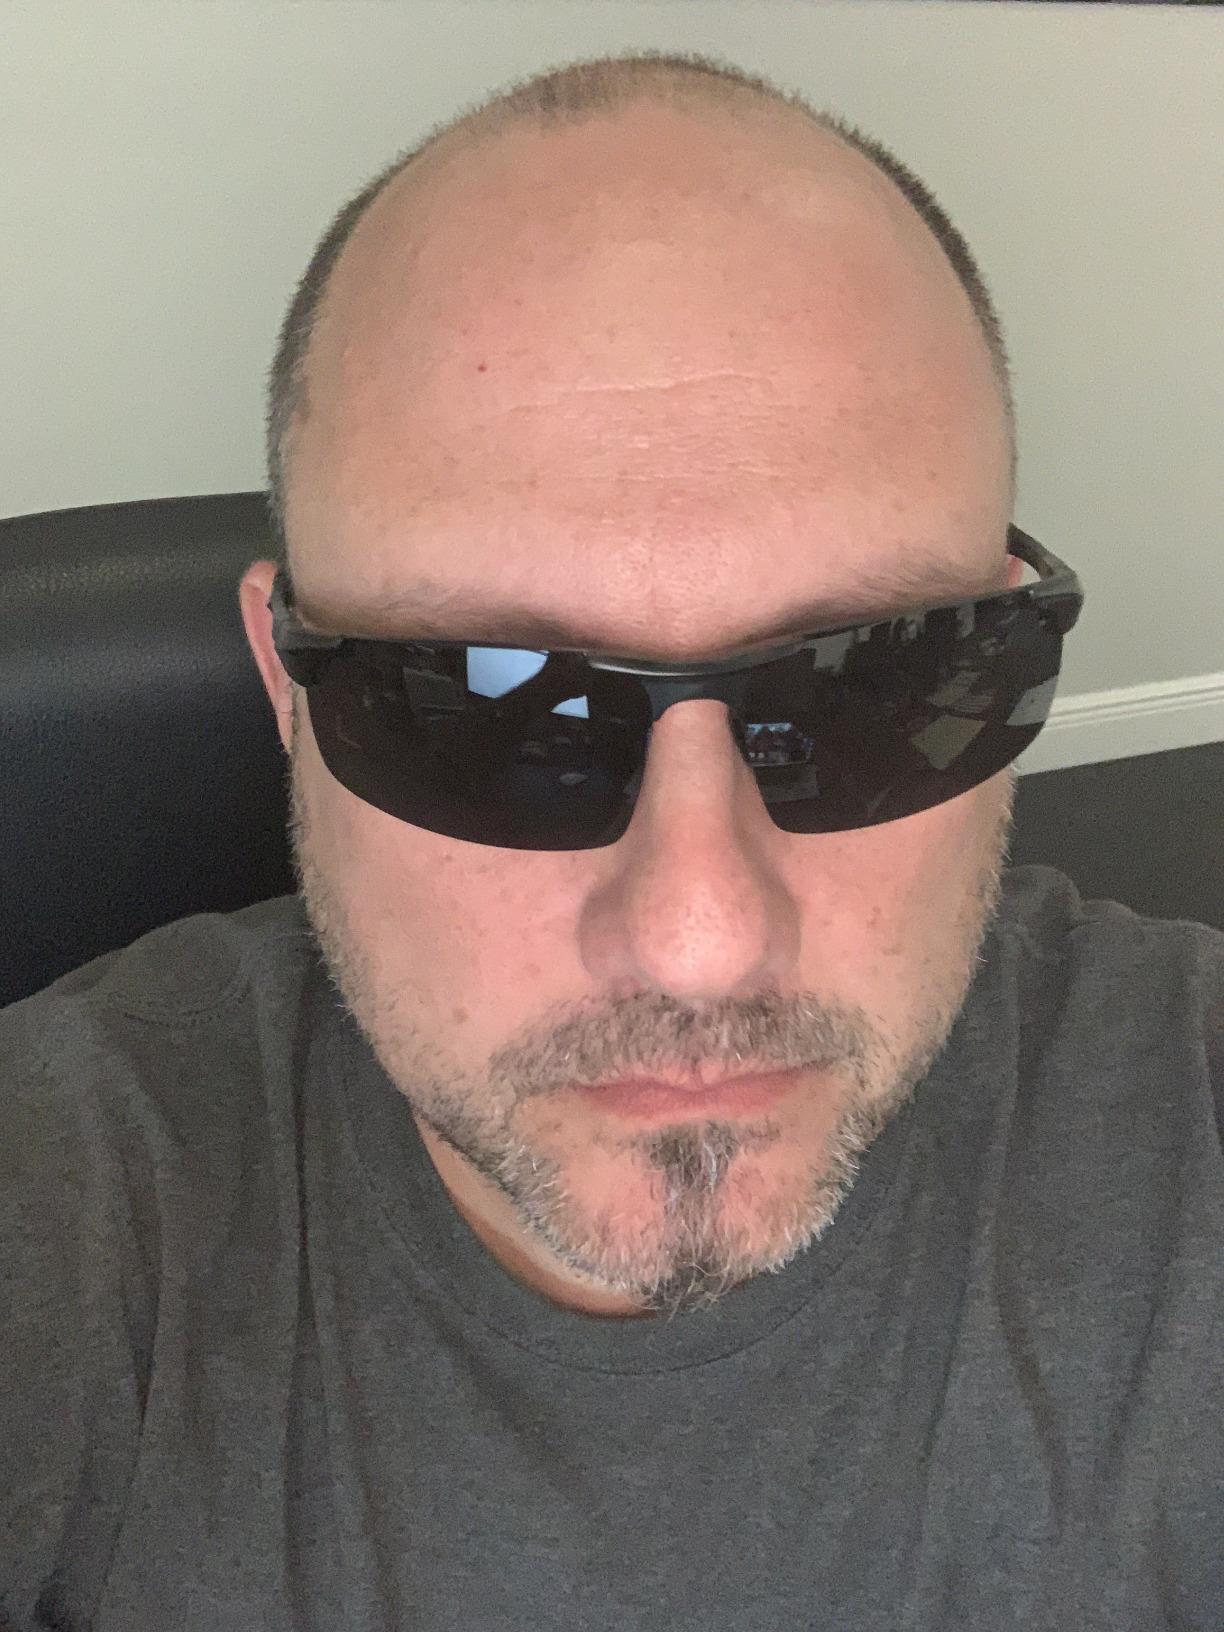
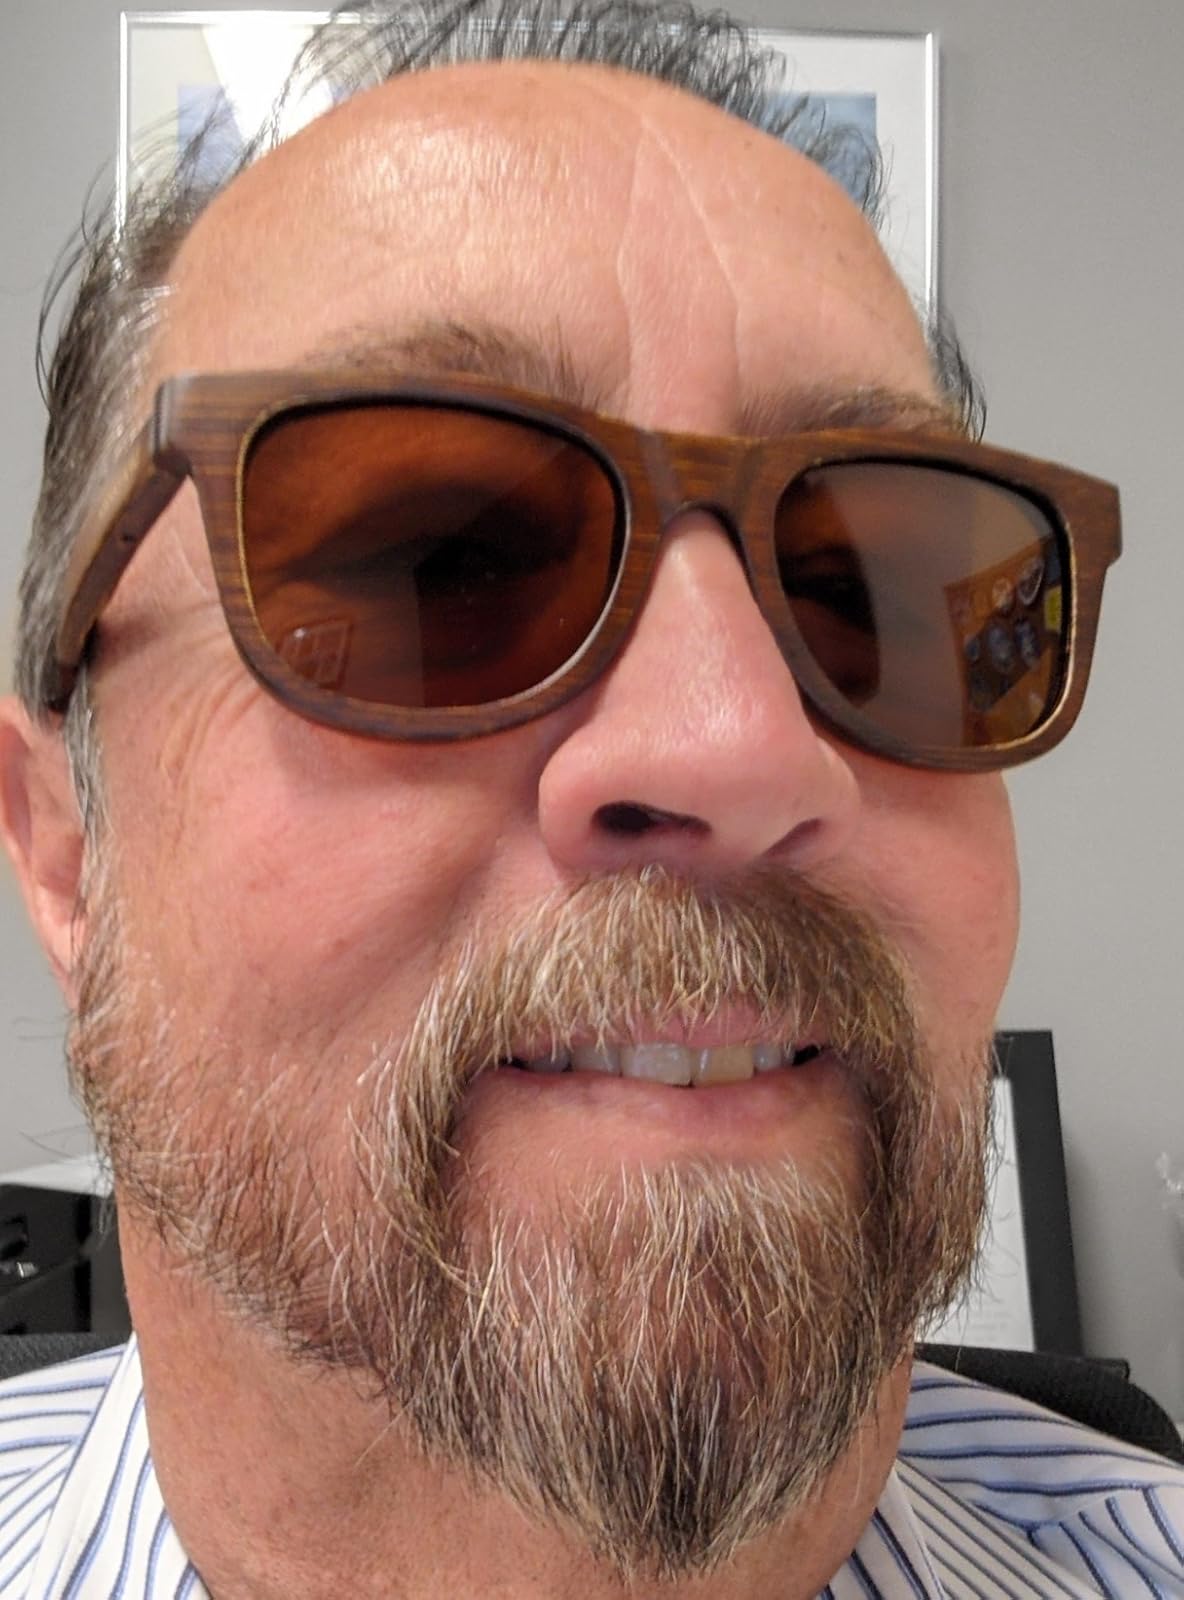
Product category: accessories_sunglasses
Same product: no